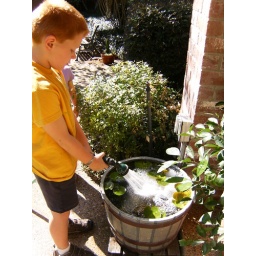
Ryan adds water for the fish and water lily in the barrel pond